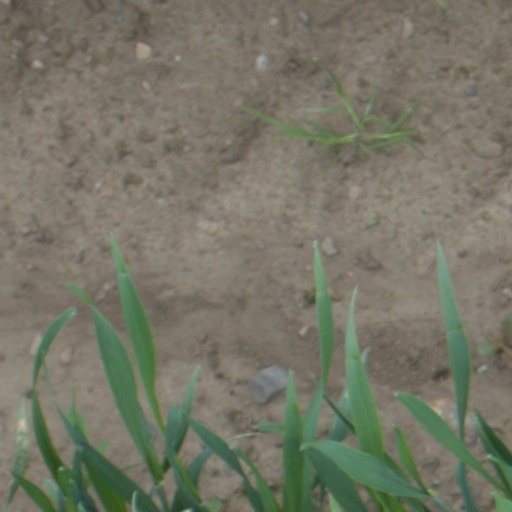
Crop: wheat